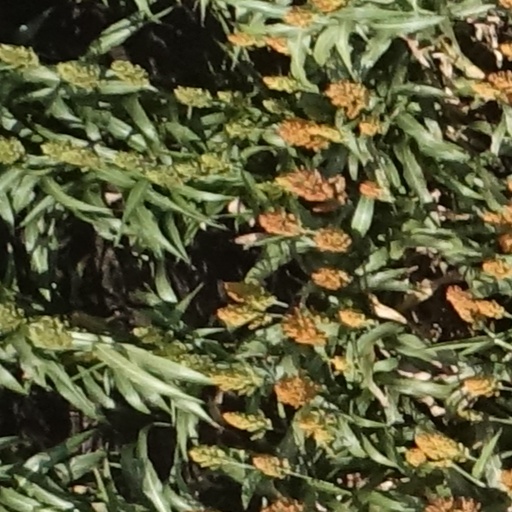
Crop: sorghum